Hose

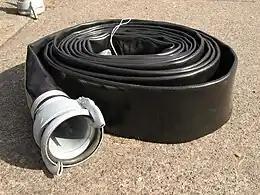
A modern water hose

A hose is a flexible hollow tube or pipe designed to carry fluids from one location to another, often from a faucet or hydrant.